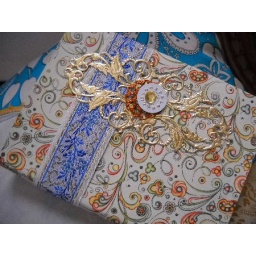
Original copy of Flower Faeries by Cecily Mary Barker; Italian paper book cover!